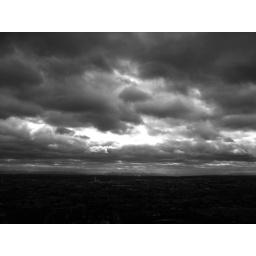
the alps in the distance from Munich, Germany's TV tower